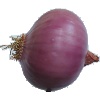
Label: Onion Red Peeled 1